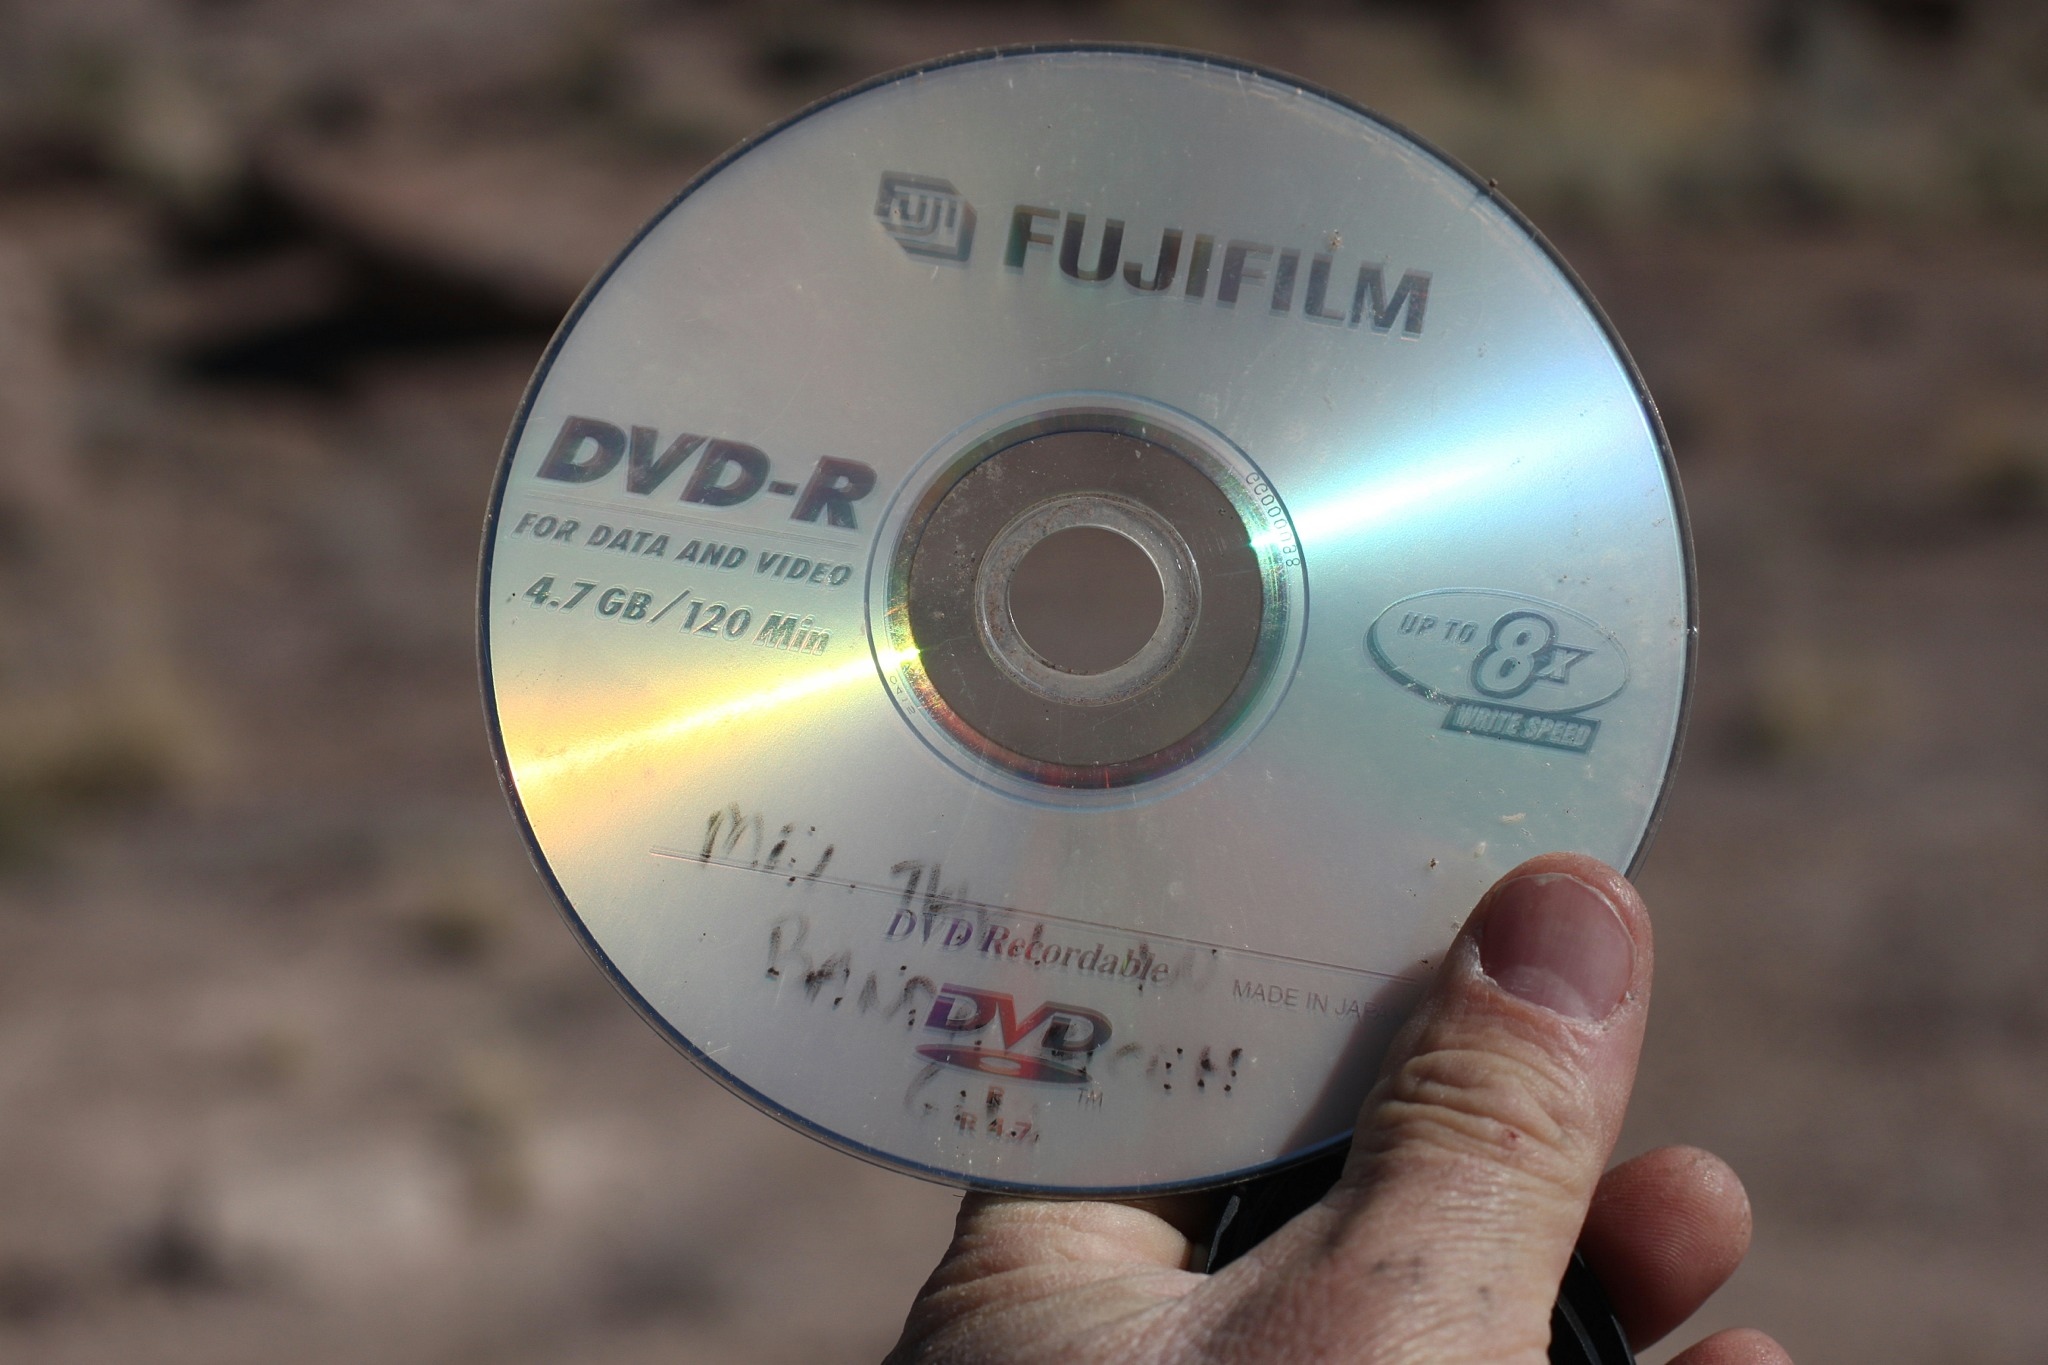
technology, wheel, gauge, product, eye, compact disc